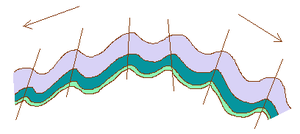
En géologie, on appelle anticlinal un pli convexe dont le centre est occupé par les couches géologiques les plus anciennes. Cela signifie que le terme « anticlinal » prend en considération une notion stratigraphique, donc chronologique et pas géométrique. Un anticlinal peut donc dans de rares cas avoir une charnière de pli vers le bas.